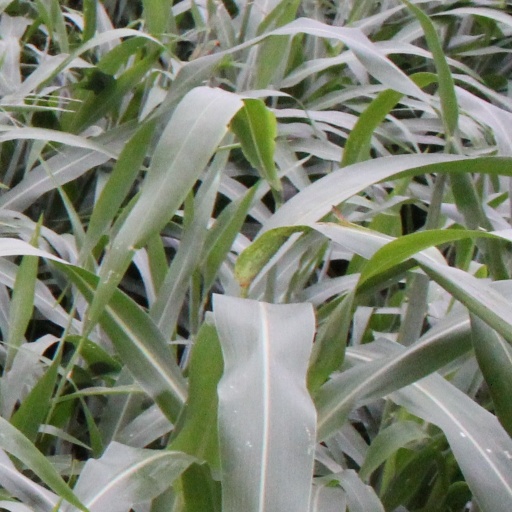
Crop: sorghum